Ka'ak

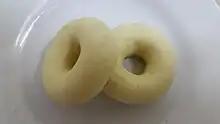
Tunisian "ka'ak al-warqa", almond-filled pastry

For the Muslim feasts during Eid al-Fitr and Eid al-Adha, "ka'ak bi ma'moul" is a traditional dessert as well. In Gaza, when a neighbour sends a dish filled with food to your house as is often the case during the holidays, it is customary to return the dish filled with food of your own making, and most commonly with "ka'ak bi ajwa". The ka'ak sweets are also made year round among the entire Palestinian population and flour is sometimes substituted for semolina.